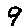
Label: 9